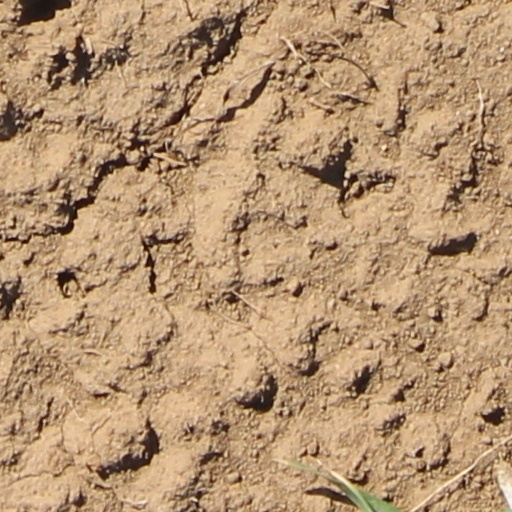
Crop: wheat